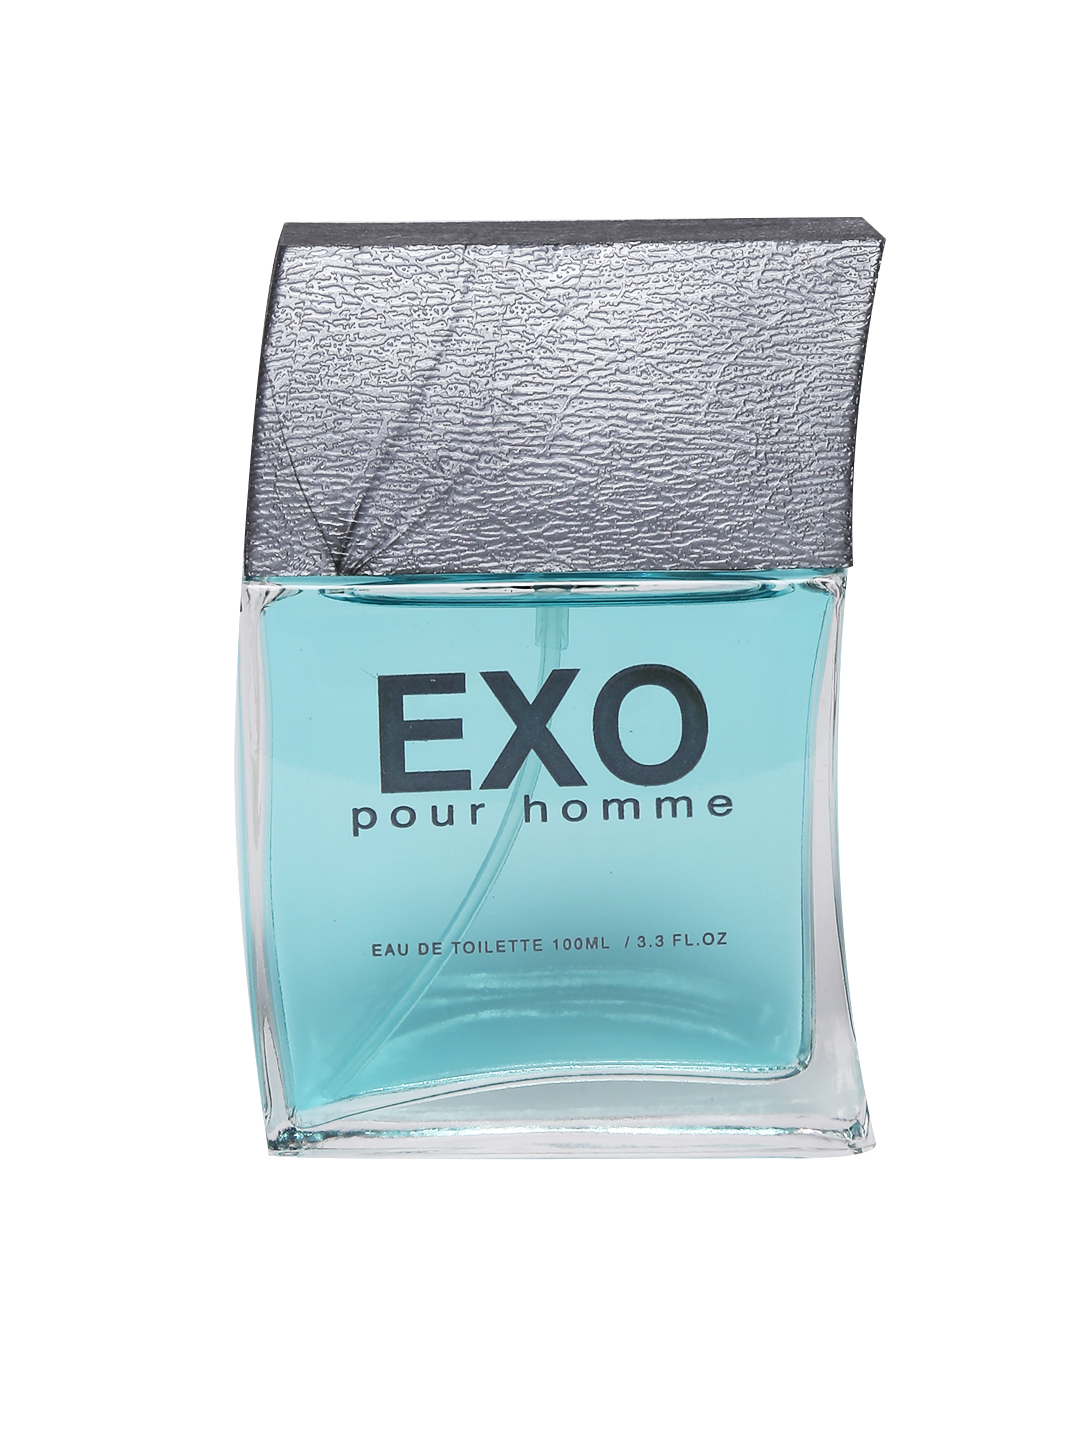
York Men Exo Pour Homme Eau De Toilette
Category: Personal Care / Fragrance / Perfume and Body Mist
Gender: Men
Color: White
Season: Spring 2017
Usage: Casual